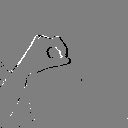
ASL letter: o